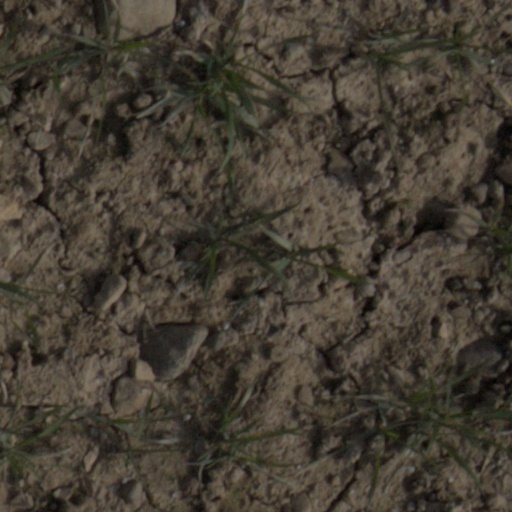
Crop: wheat